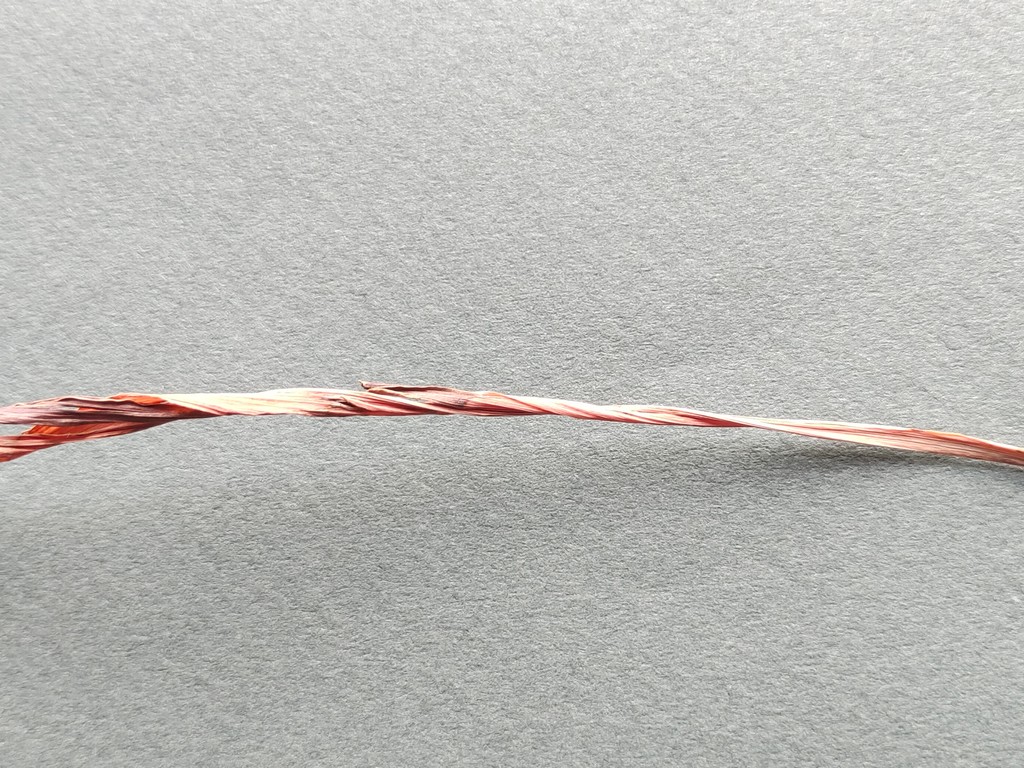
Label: Dried